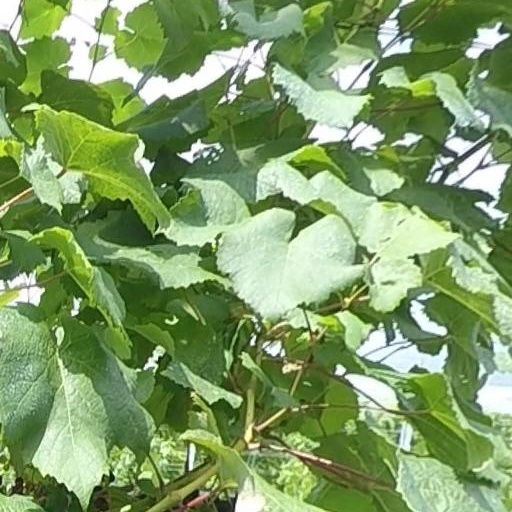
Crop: grape